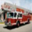
Label: truck